Halifax Shopping Centre

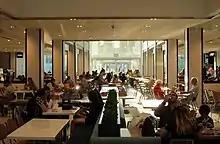
New food court pictured in 2016

In 2001, Halifax Shopping Centre purchased and renovated the former Sears store and surrounding land on the opposite side of Mumford Road, boosting total leasable area to over . The redevelopment was renamed Halifax Shopping Centre Annex. The Metro Transit (now Halifax Transit) Mumford Terminal was also relocated at this time.